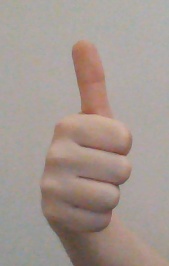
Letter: aleff